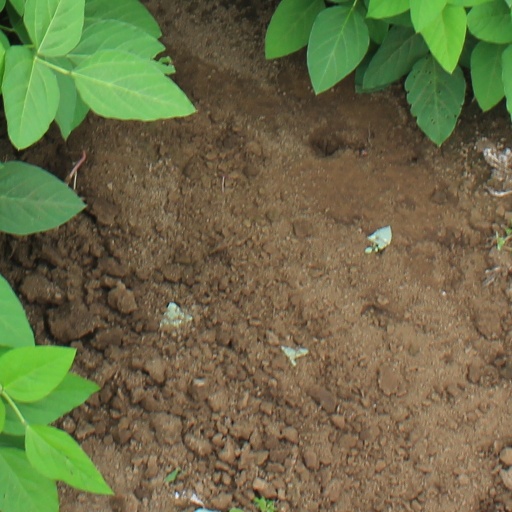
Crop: soybean